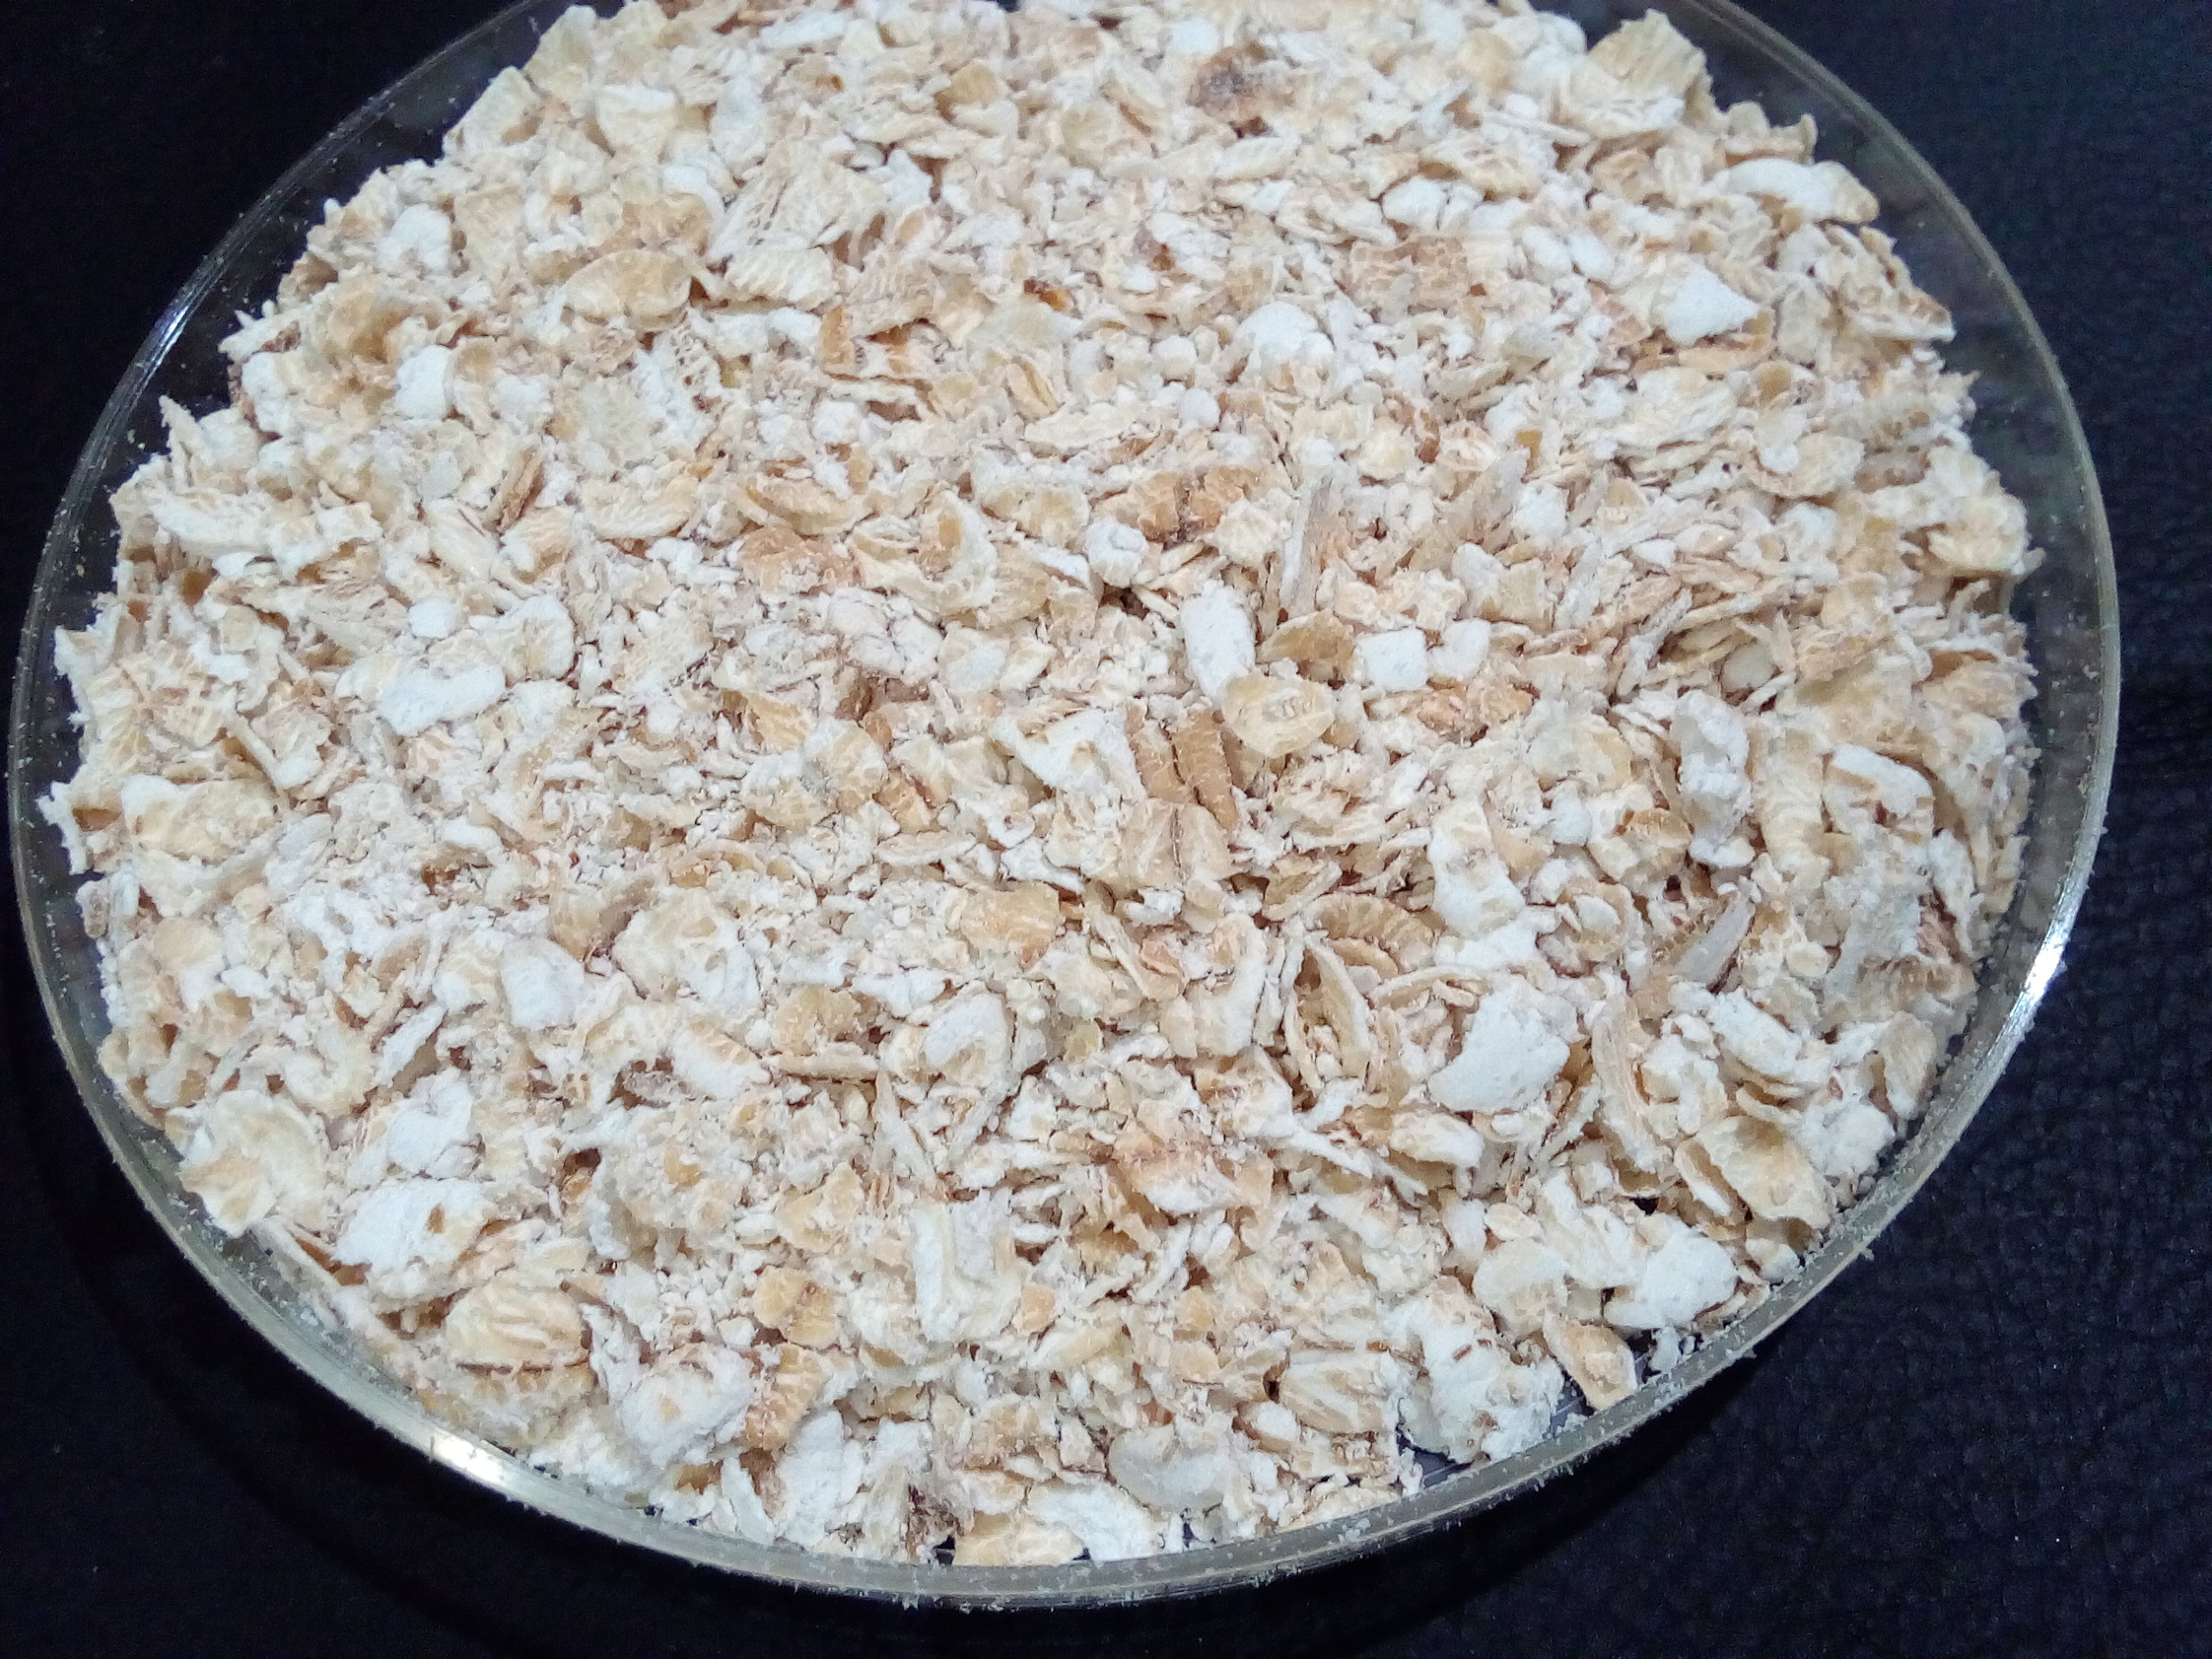
Rice seed variety: Unknown